Cultural legacy of Mazeppa

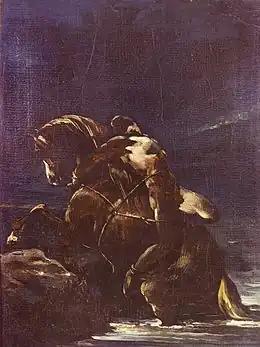
"Mazeppa" by Théodore Géricault ca. 1823; based on Byron's poem.

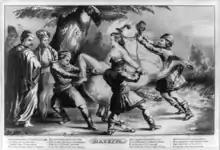
Currier and Ives illustration to their 1846 printing of the poem

Ivan Mazepa (1639–1709) was a significant figure in the history of Ukraine. One story about him says that as a young man, he was caught "in flagrante" with a noblewoman, whose husband punished him by tying him naked to a wild horse and setting them free; eventually he reached the Cossacks and became their military leader. This legend caught the attention of the English poet Lord Byron ("mad, bad, and dangerous to know"), whose "Mazeppa" (1819) brought the events to wider attention. His narrative poem inspired many paintings, particularly by French Romantics, which in turn stimulated musical compositions, stage plays, more poems, and so on. New life was breathed into the equestrian tale when it was transposed to the American Wild West. With the independence of Ukraine in 1991, the figure of Mazepa is once again on the international stage.